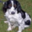
Label: dog